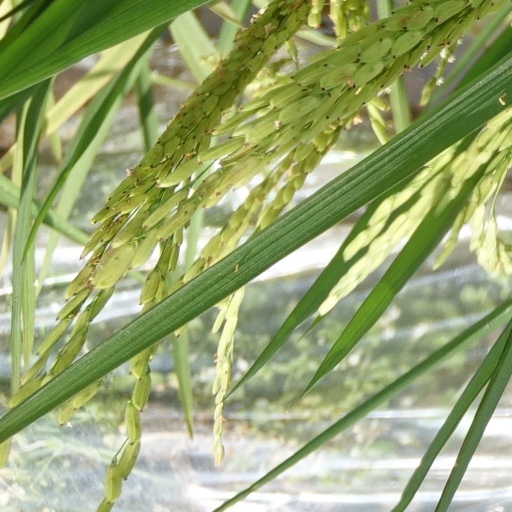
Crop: rice